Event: Nepal Earthquake
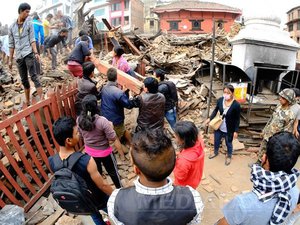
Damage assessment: damage